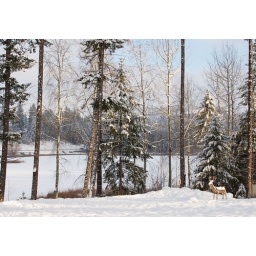
First blue sky in days...